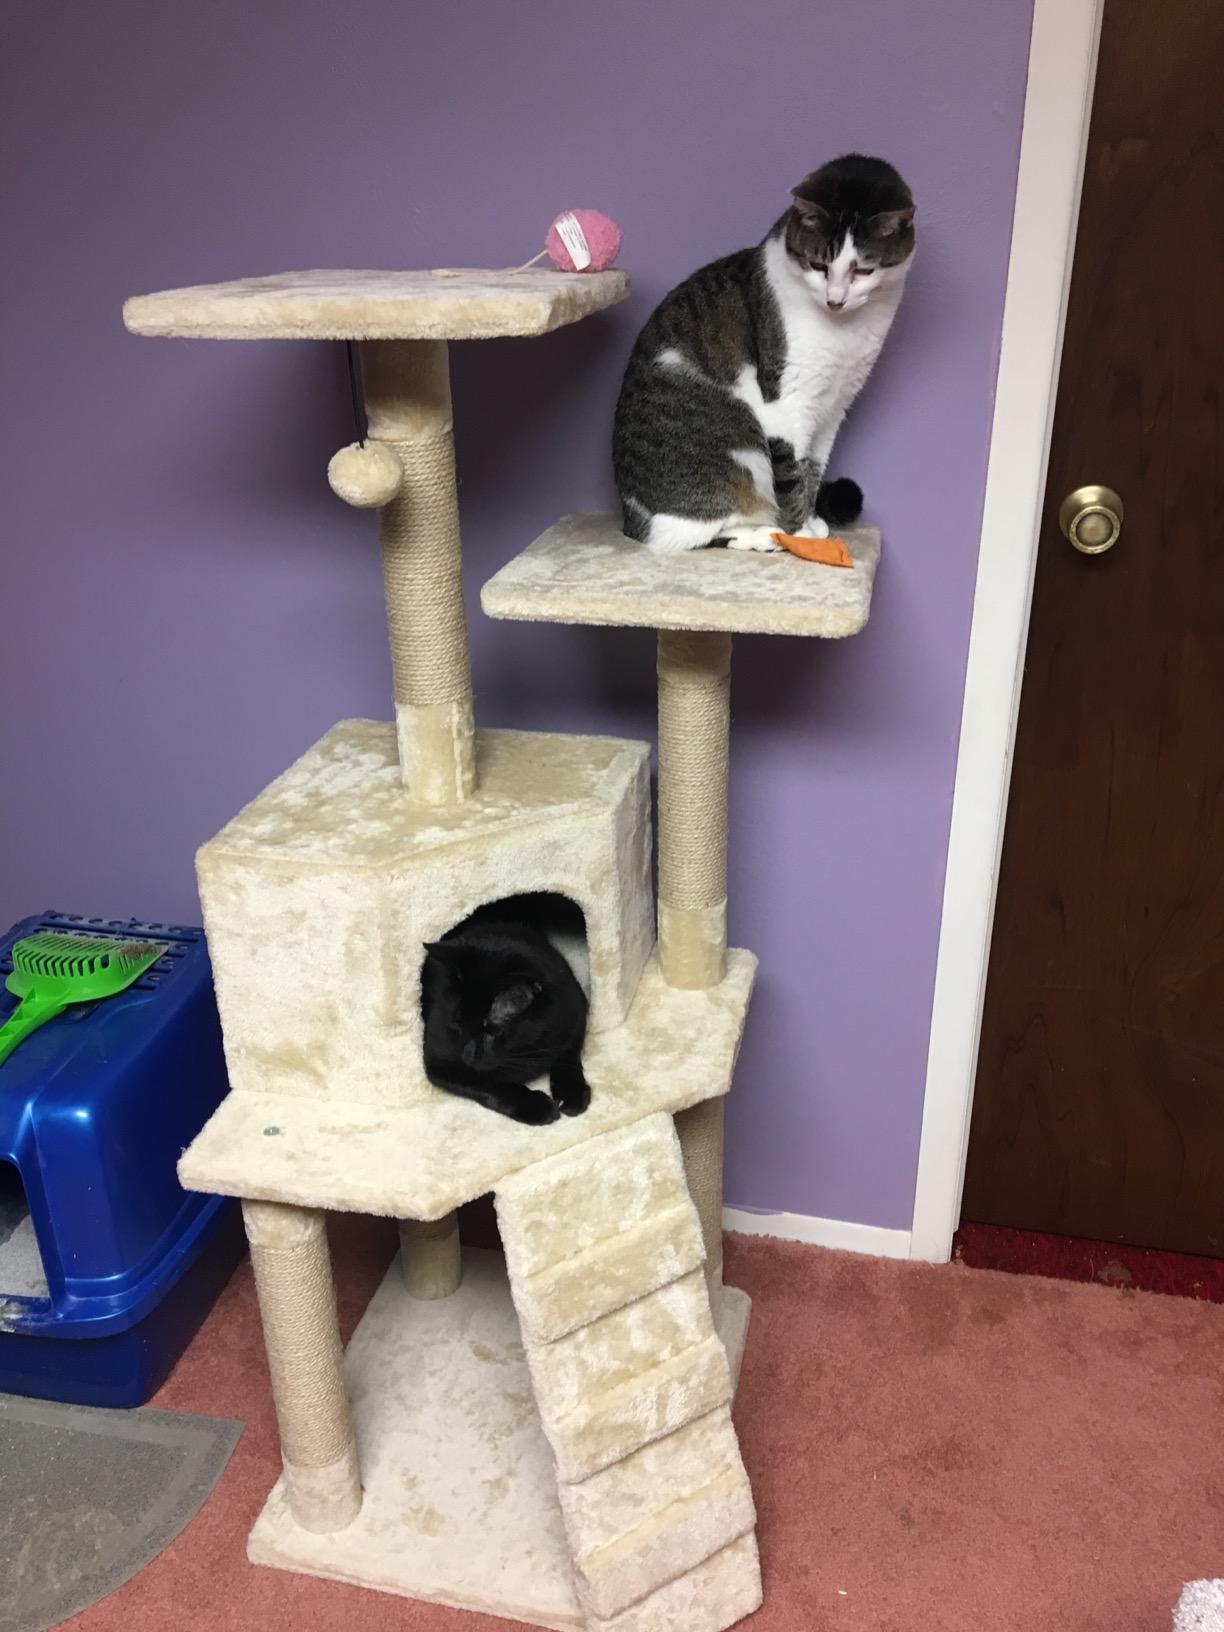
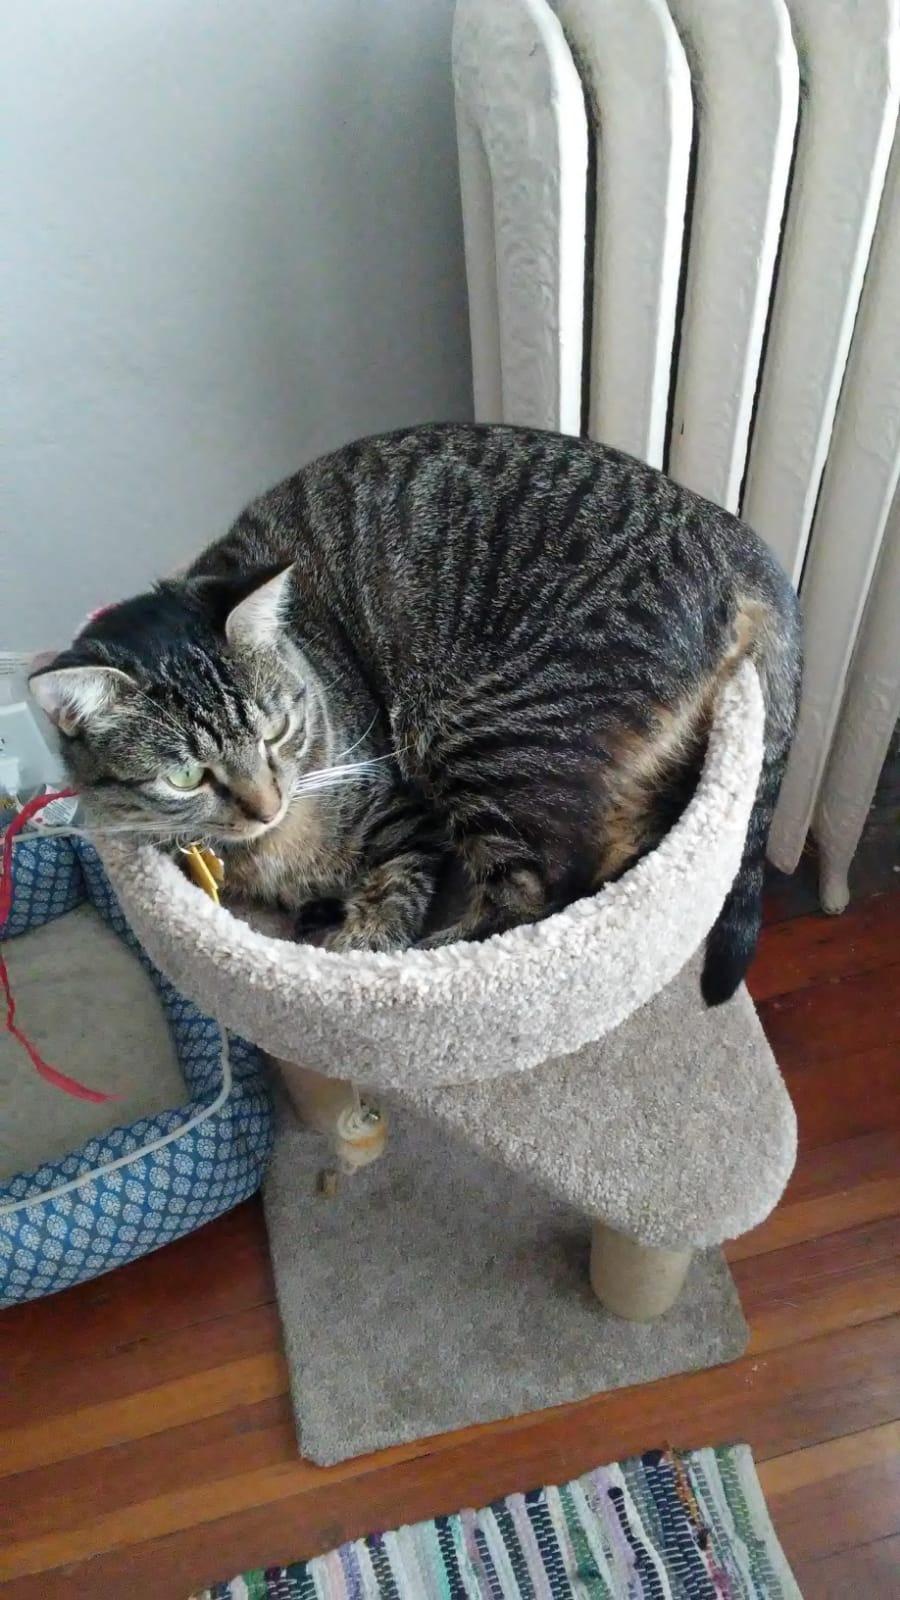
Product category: items_cat tree
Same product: no